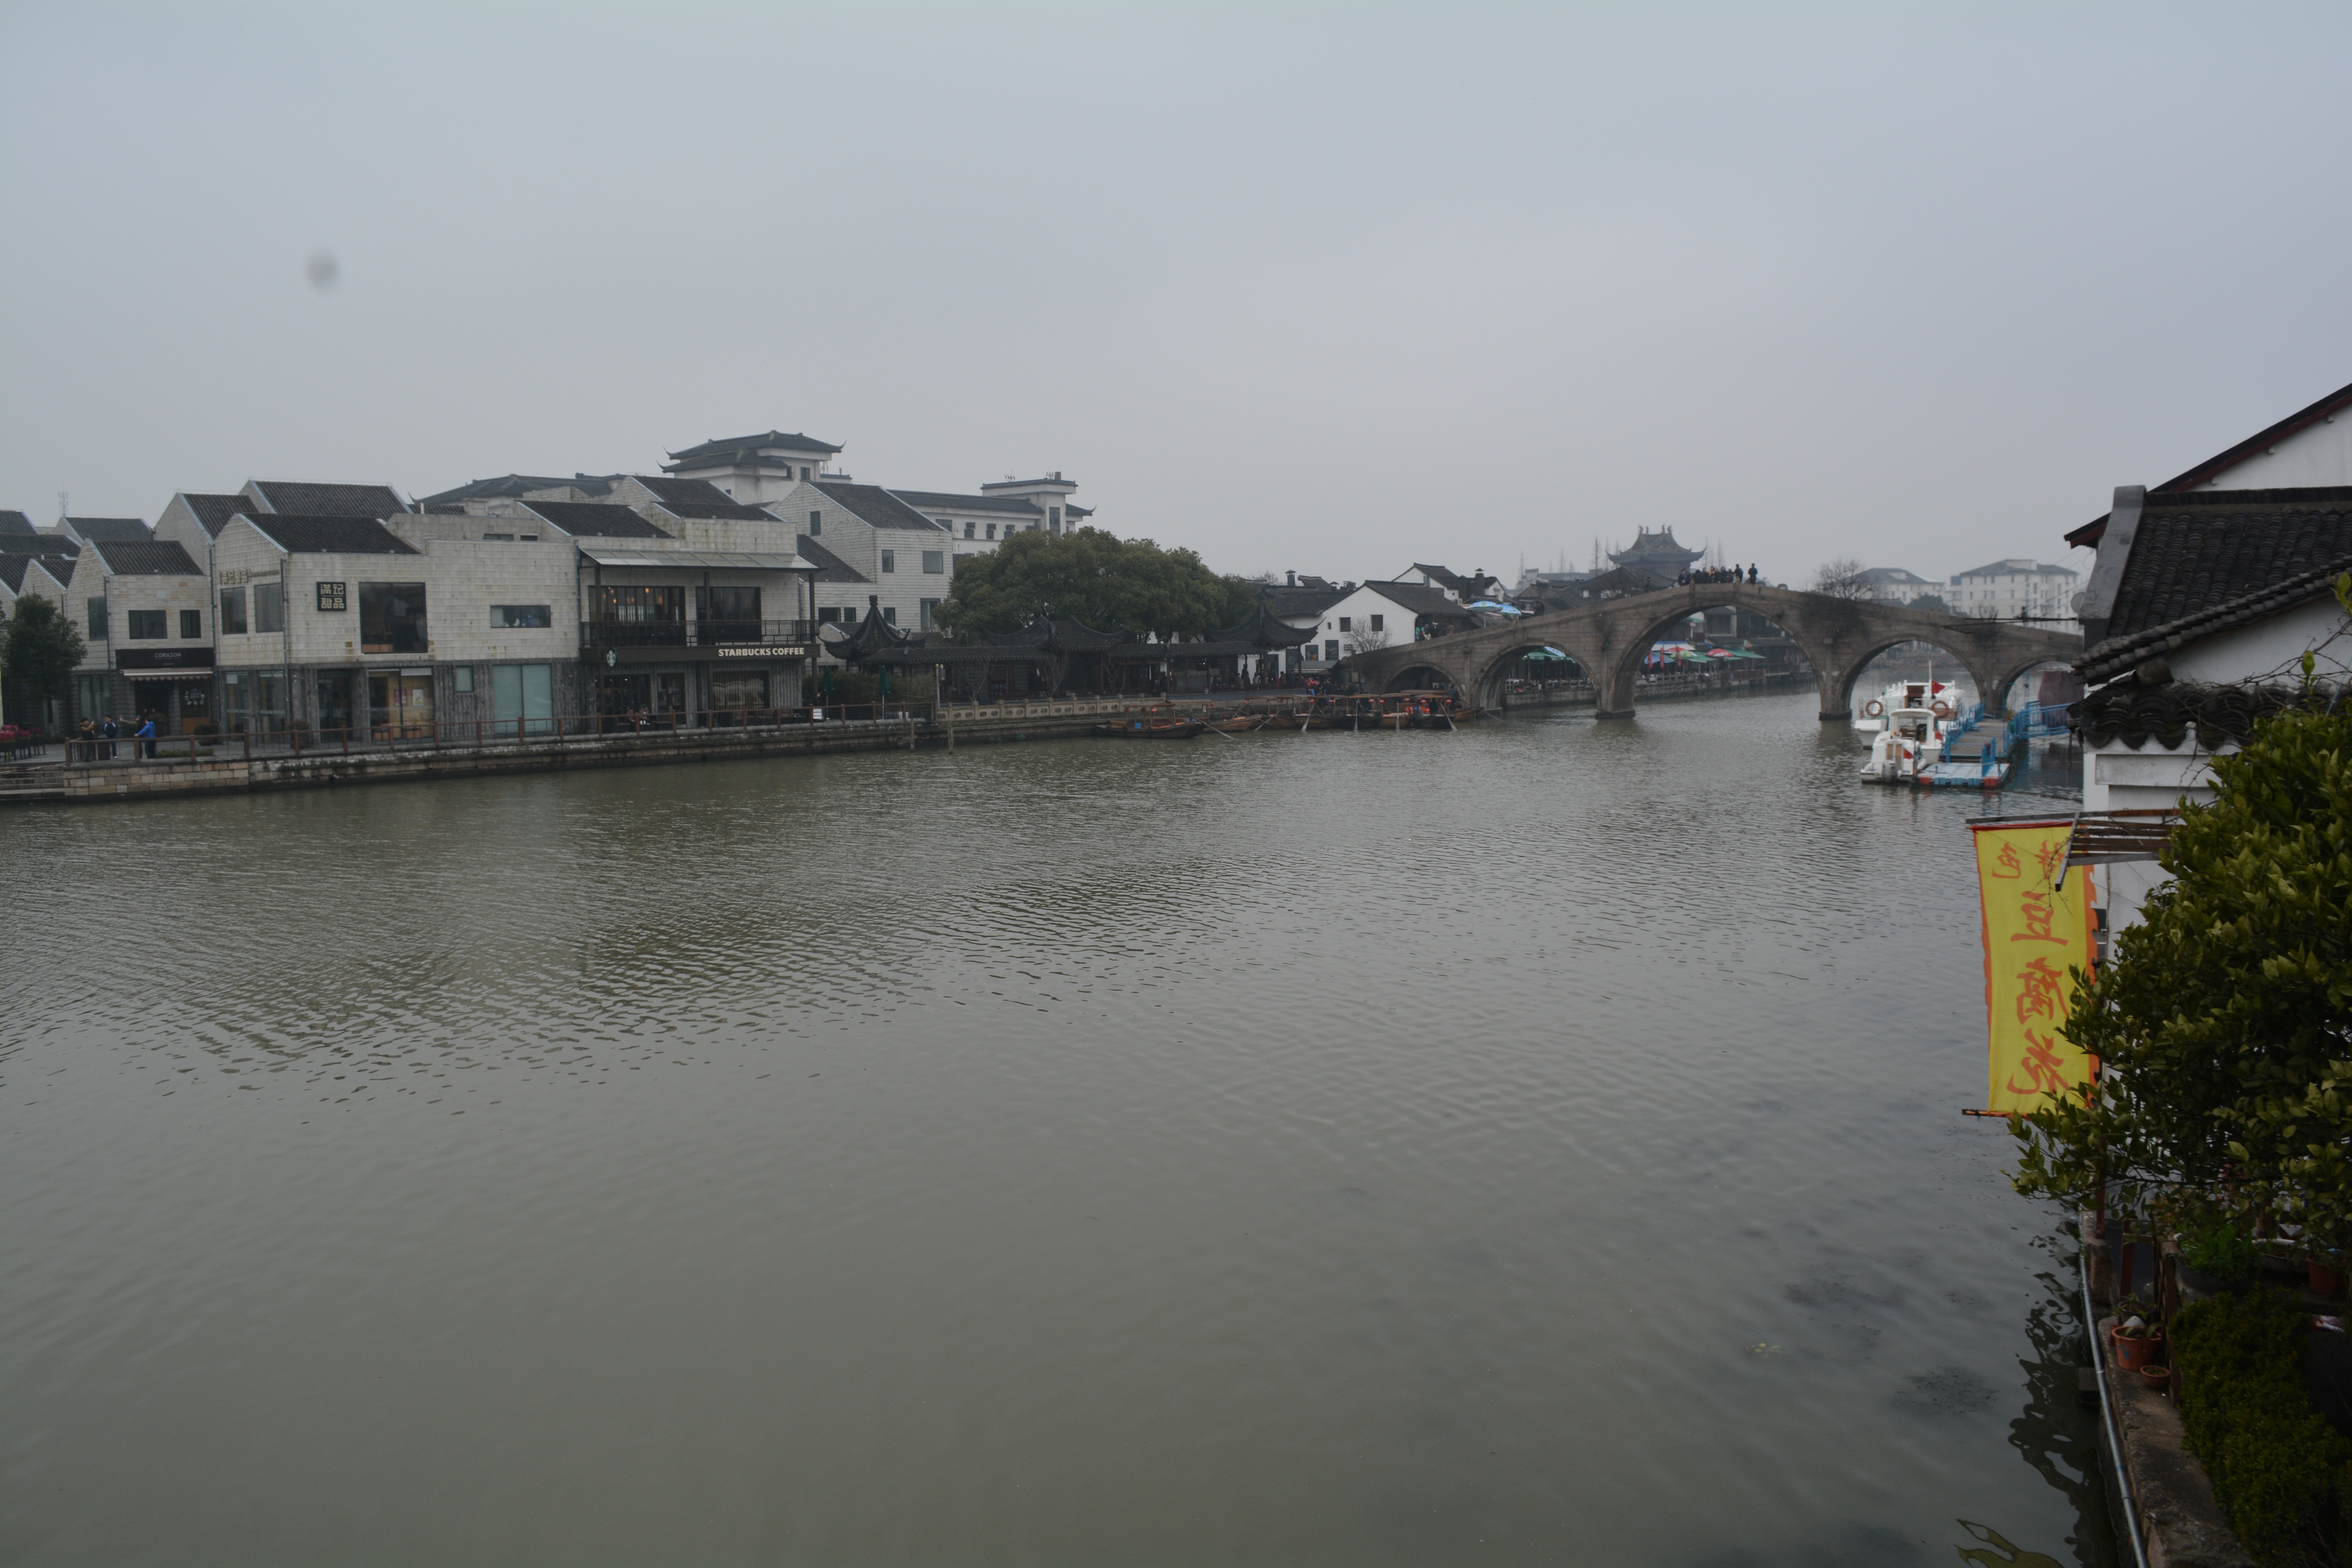
sea, water, river, bay, reservoir, waterway, channel